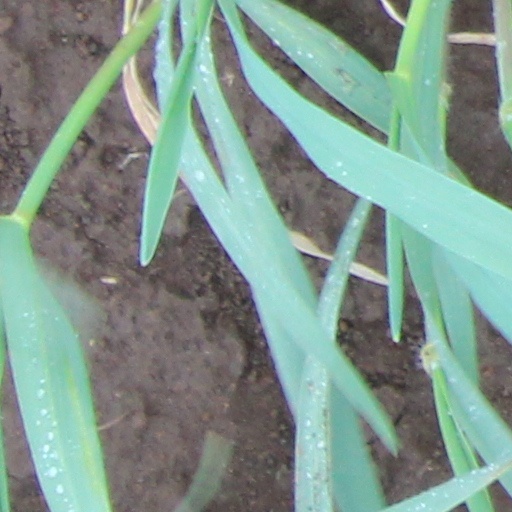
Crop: wheat